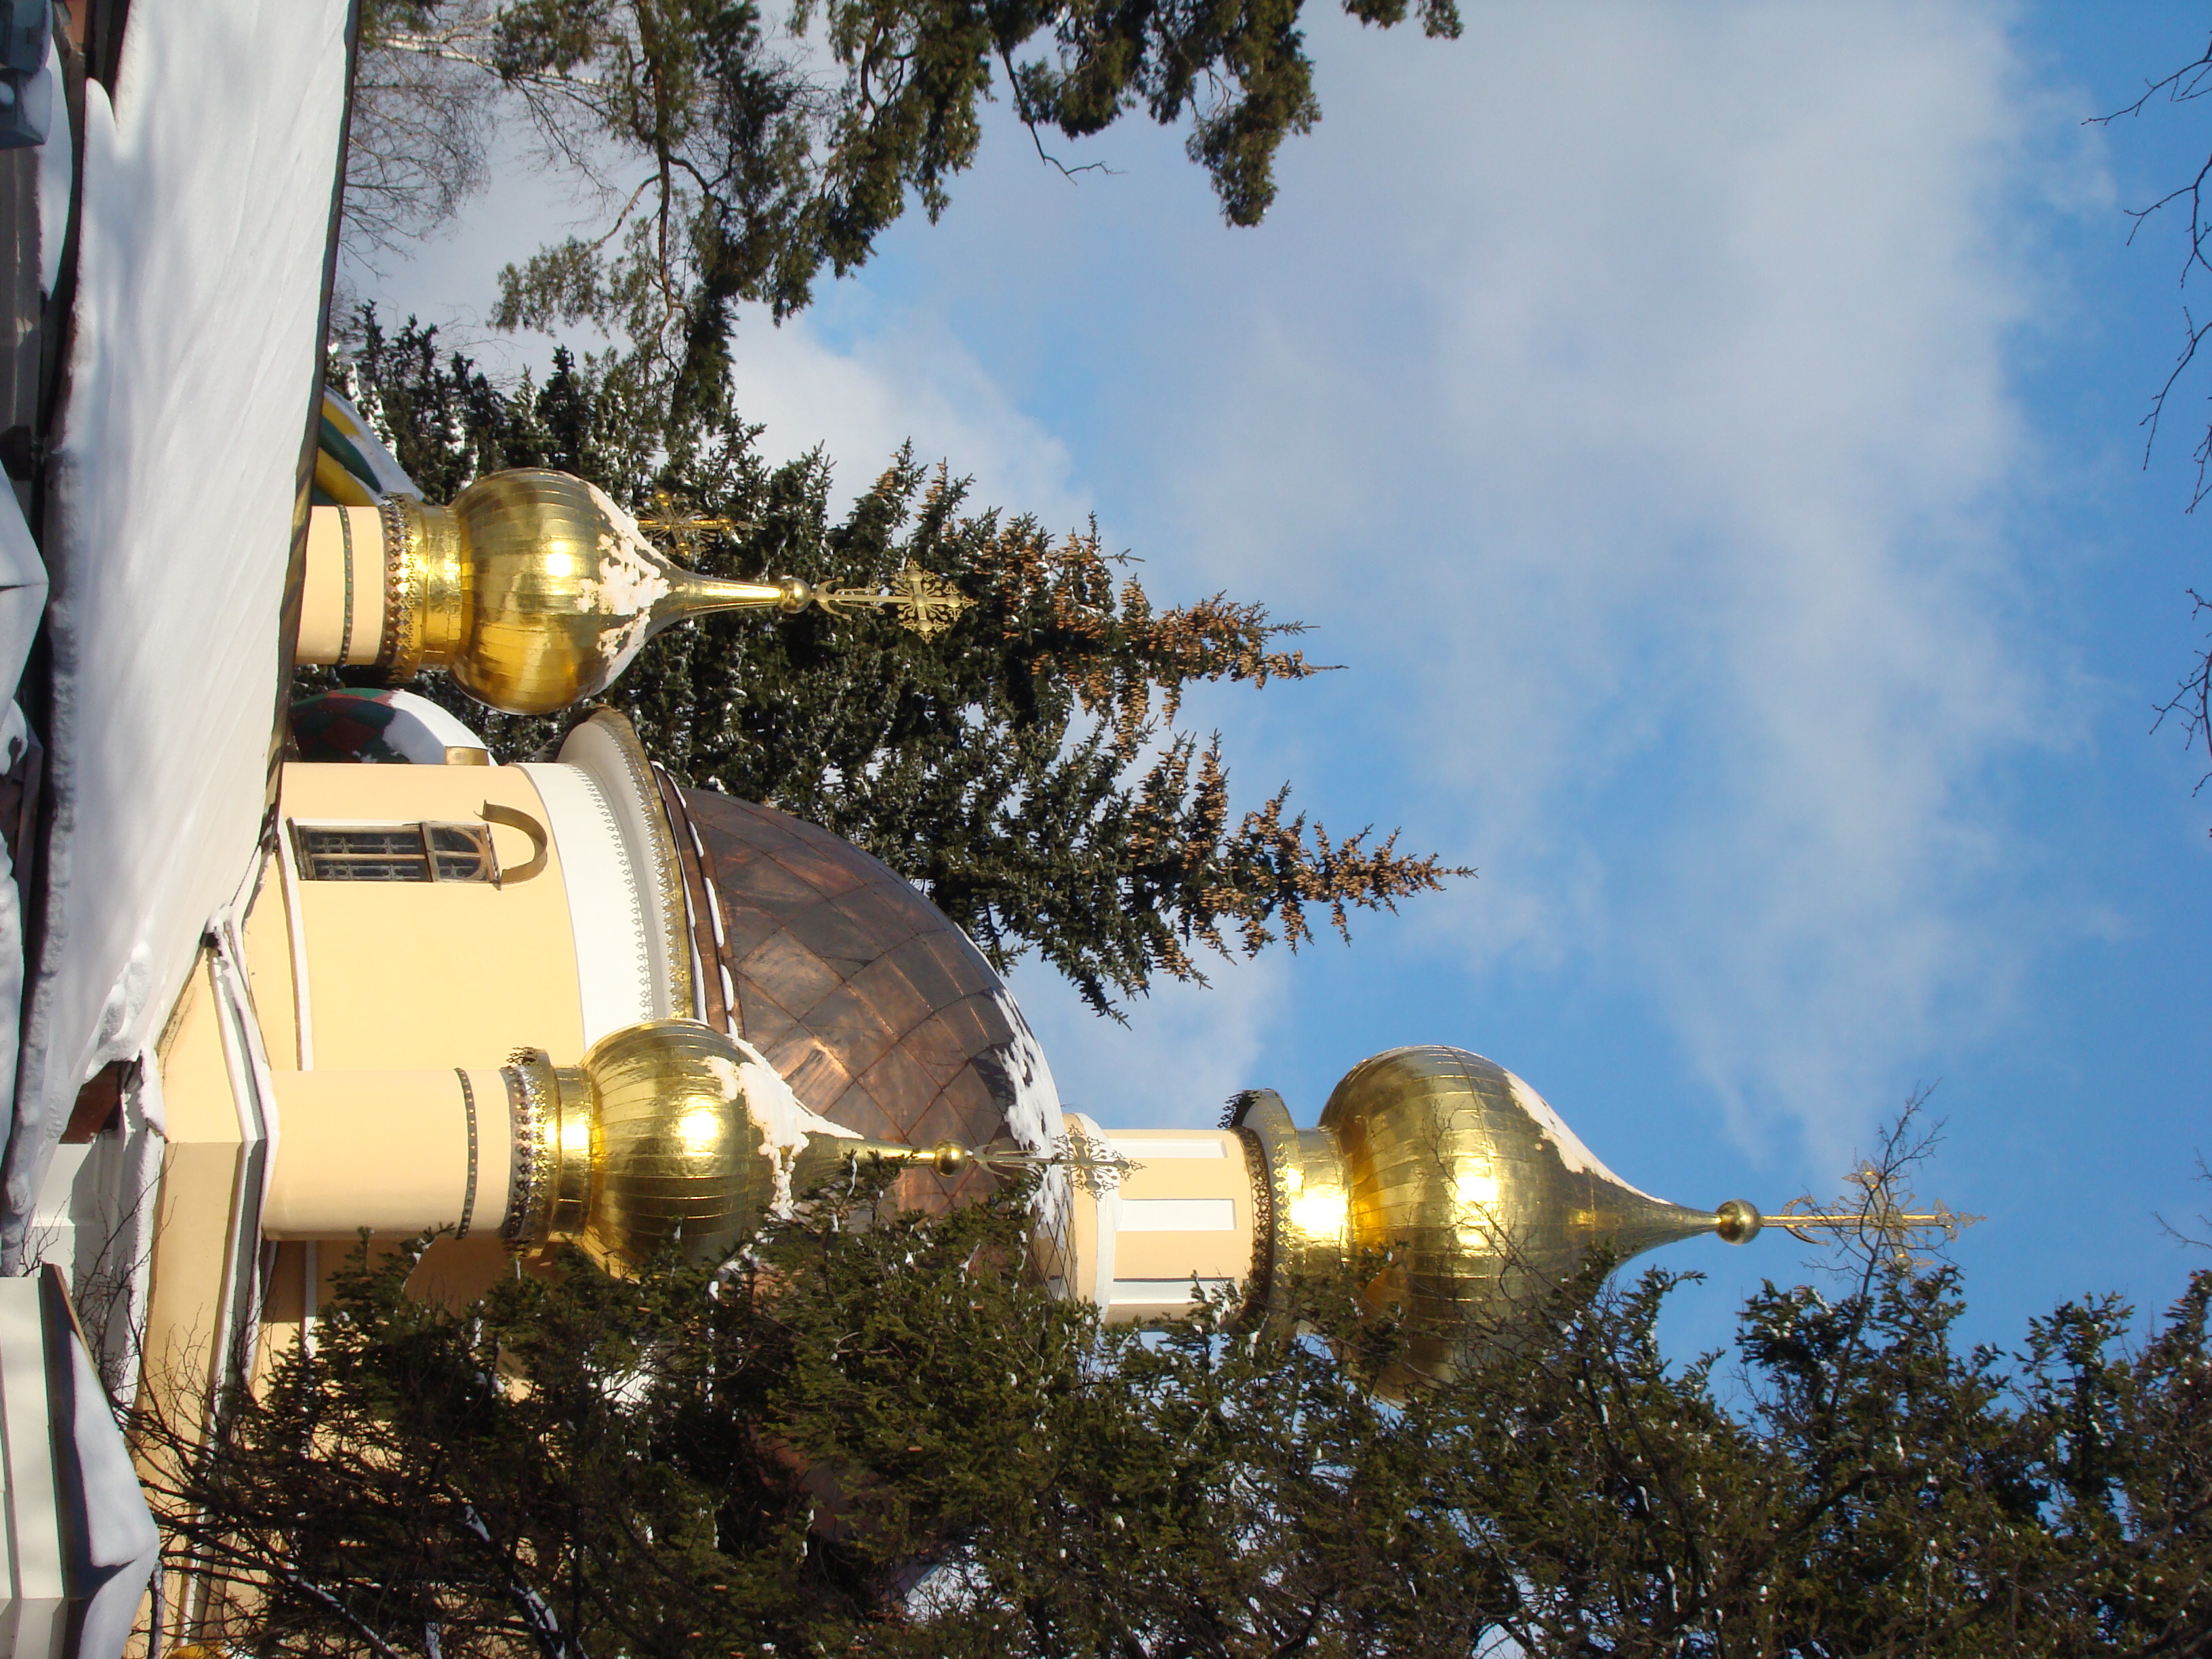
snow, winter, building, church, chapel, season, place of worship, temple, monastery, churches, shrine, sony, orthodox, dome, russia, moscowregion, dsc, h9, dsch9, peredelkino